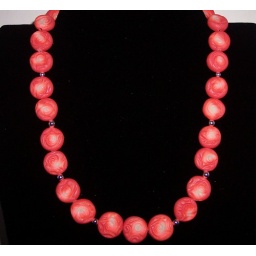
Polymer clay rose beads stamped in a Pearl to orange Skinner blend.